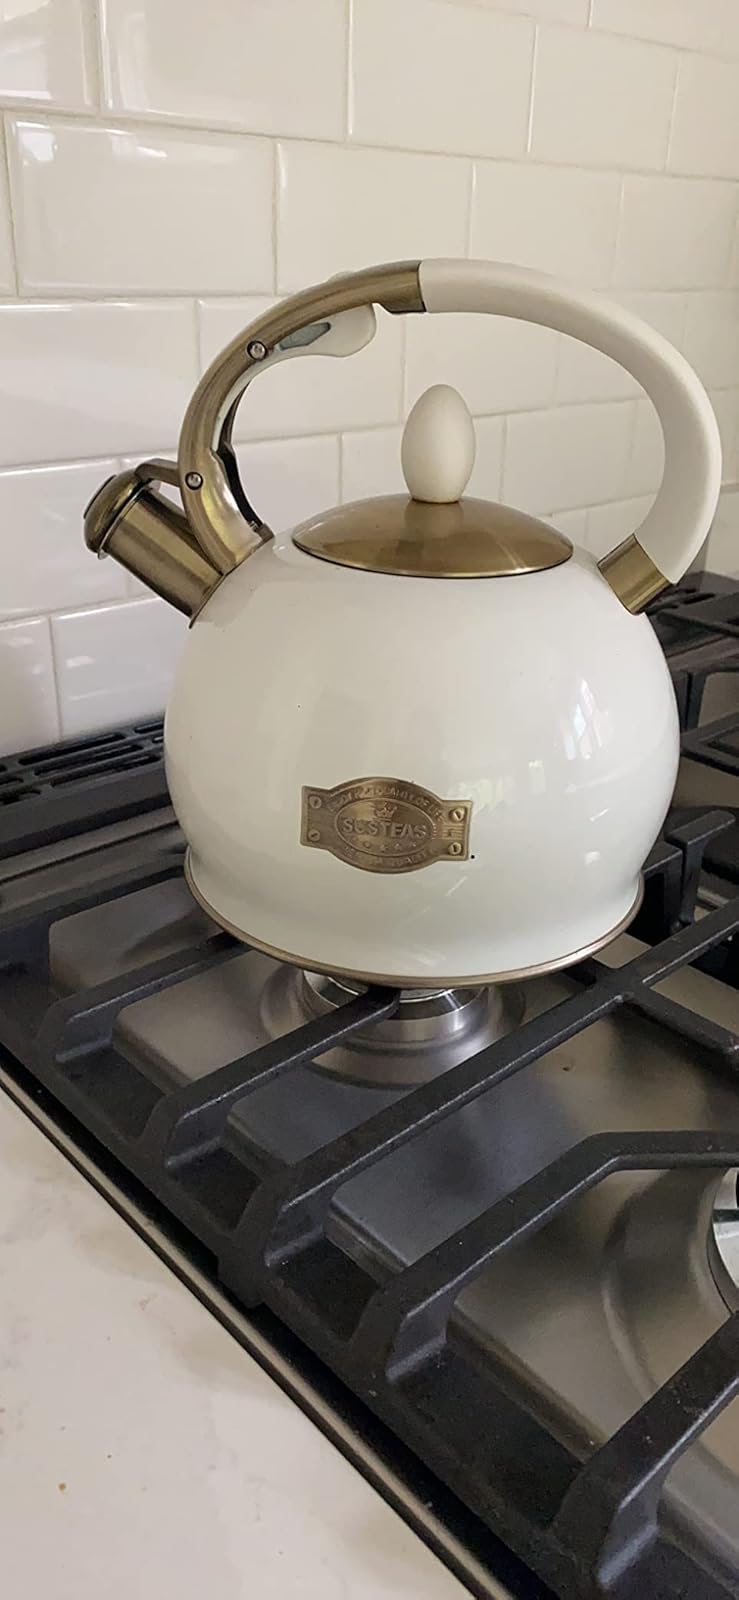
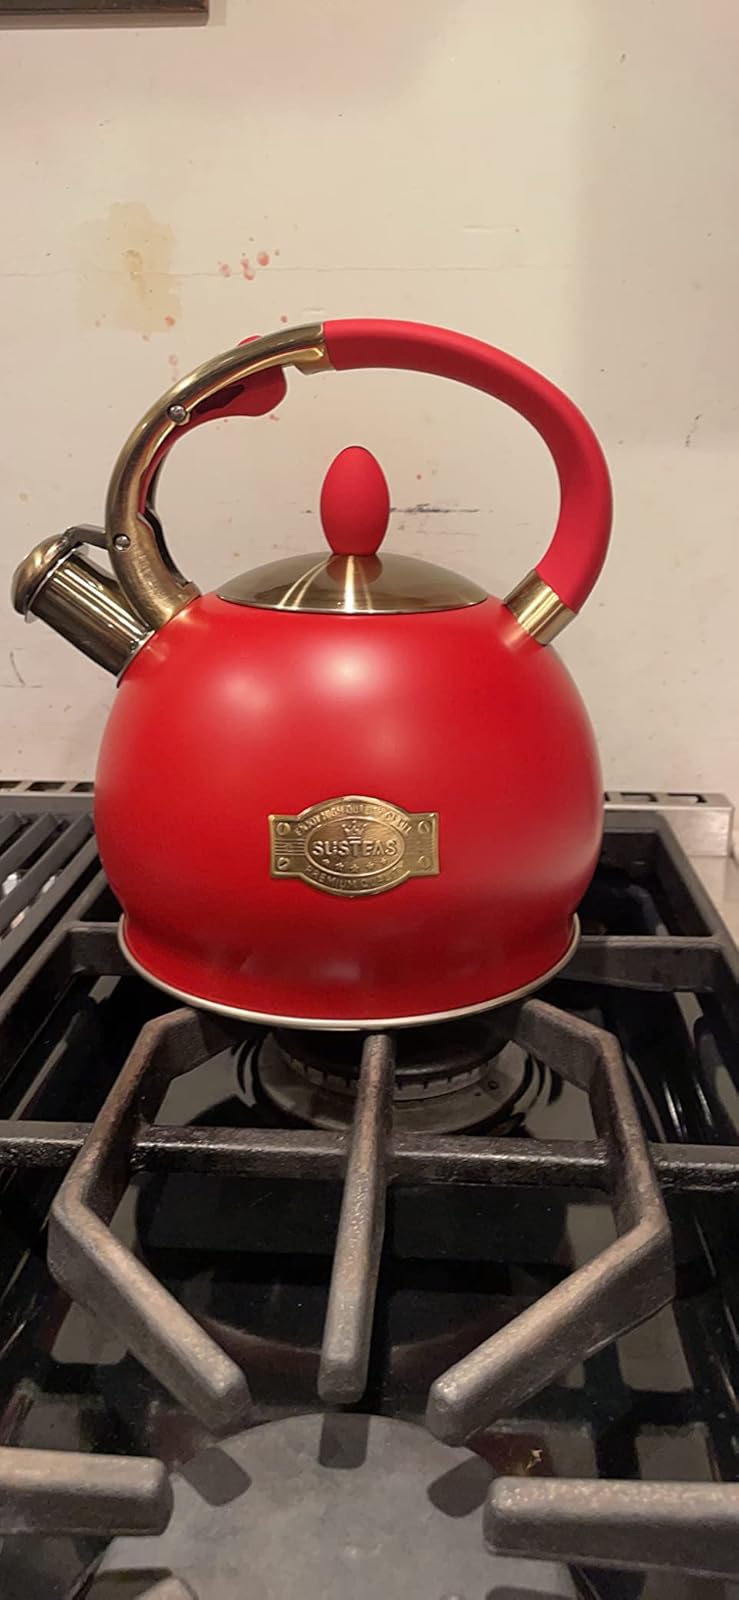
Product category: items_kettle
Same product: no